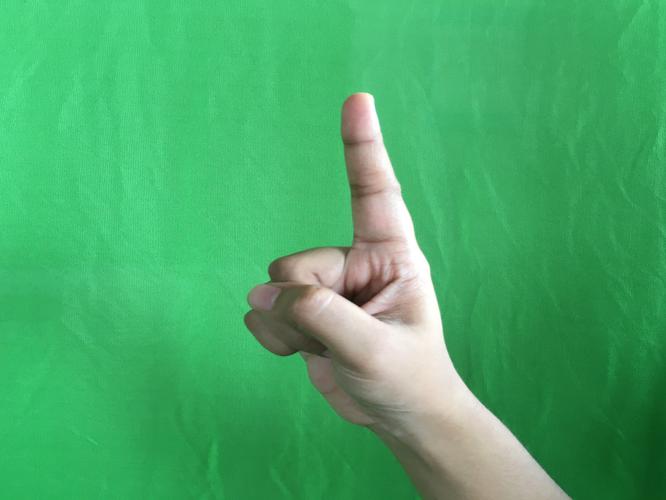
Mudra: Suchi
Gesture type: single_hand